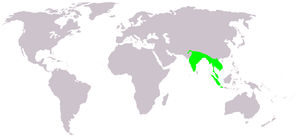
La famille des Jacanidés comprend les 8 espèces de jacanas, oiseaux aquatiques de taille moyenne, vivement colorés. Leurs pattes, doigts et ongles sont très allongés, ce qui leur permet de se déplacer sur la végétation immergée sans s'y enfoncer.
Le Jacana bronzé est une espèce d'oiseaux limicole de la famille des Jacanidae.